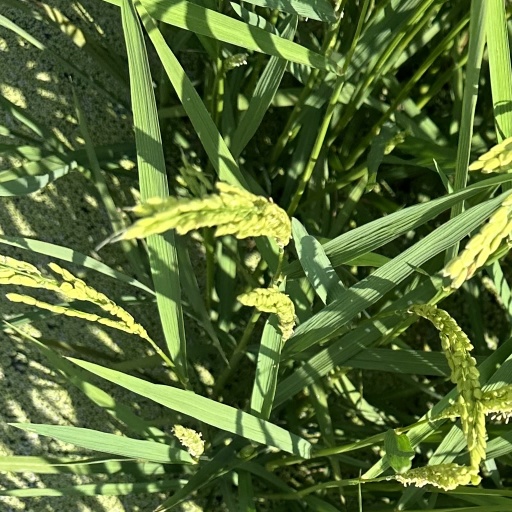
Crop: rice